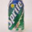
Label: can